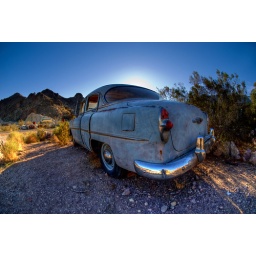
Old rusty classic and vintage car in the rural Nevada desert near Techatticup Mine at sunset.